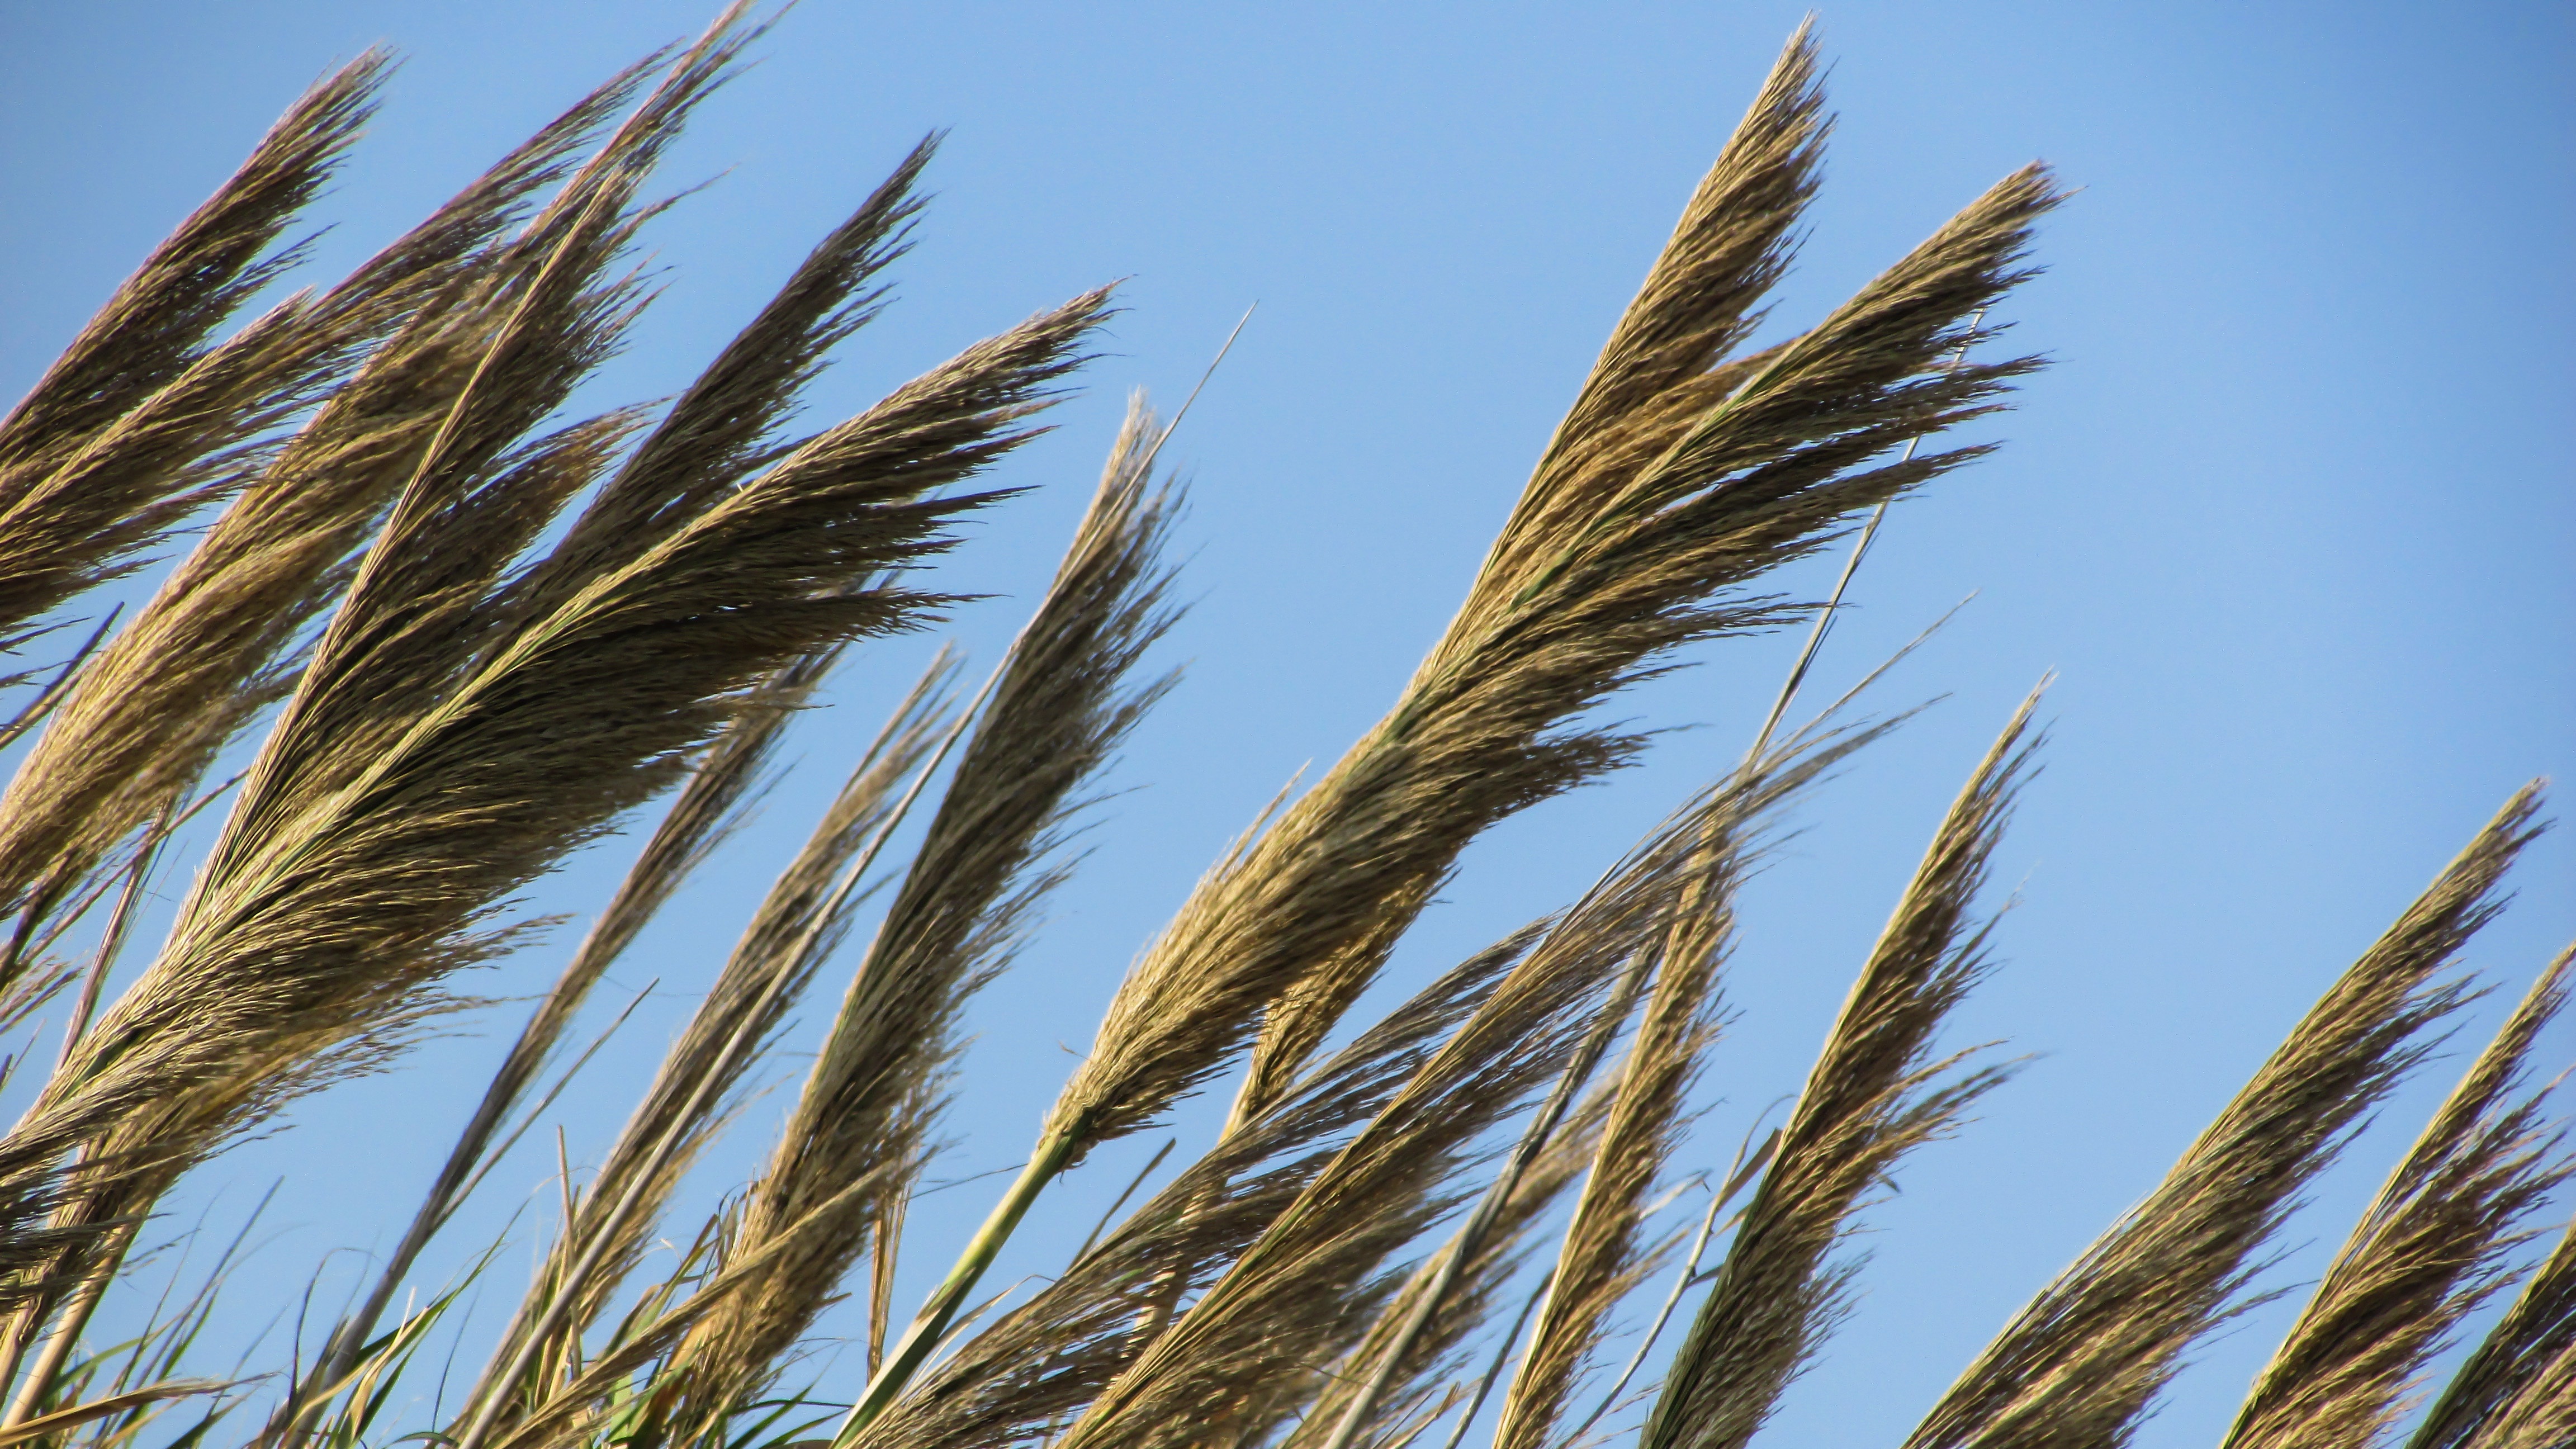
tree, nature, grass, branch, plant, sky, field, wheat, prairie, countryside, sunlight, wind, food, crop, agriculture, flora, rye, reeds, flowering plant, grass family, plant stem, land plant, phragmites, arecales